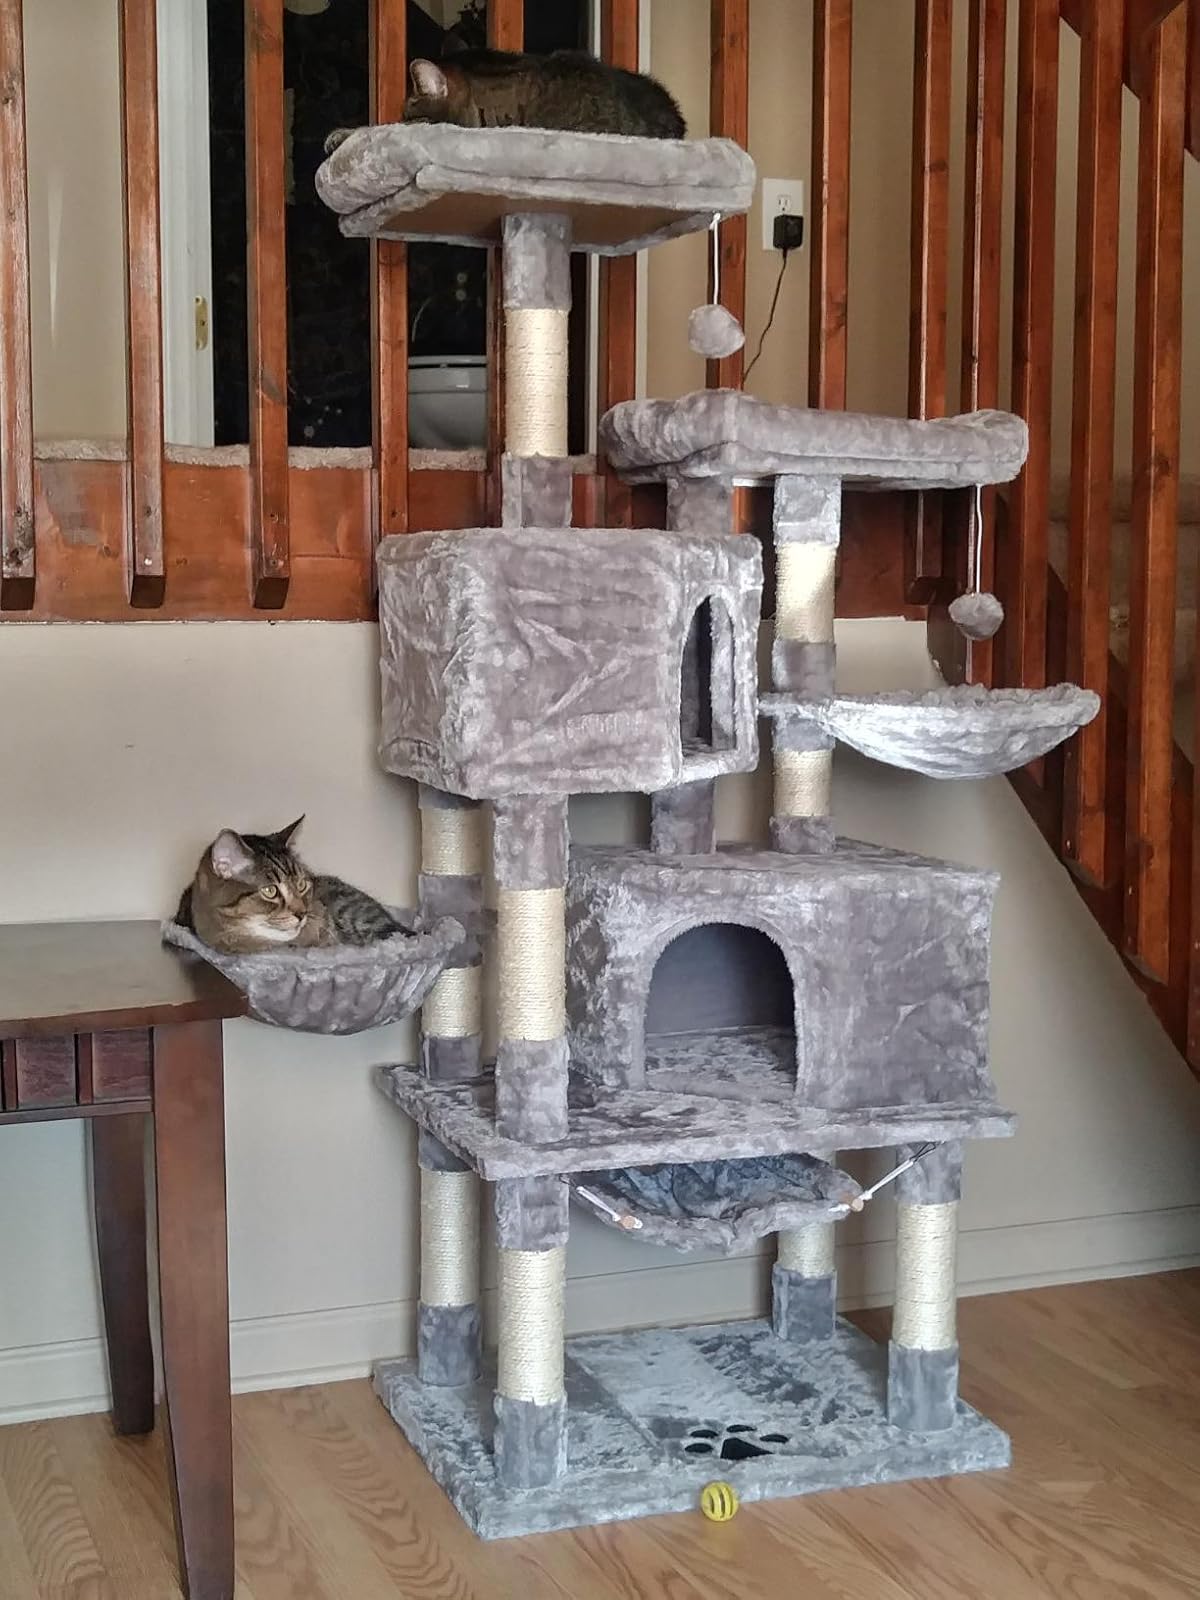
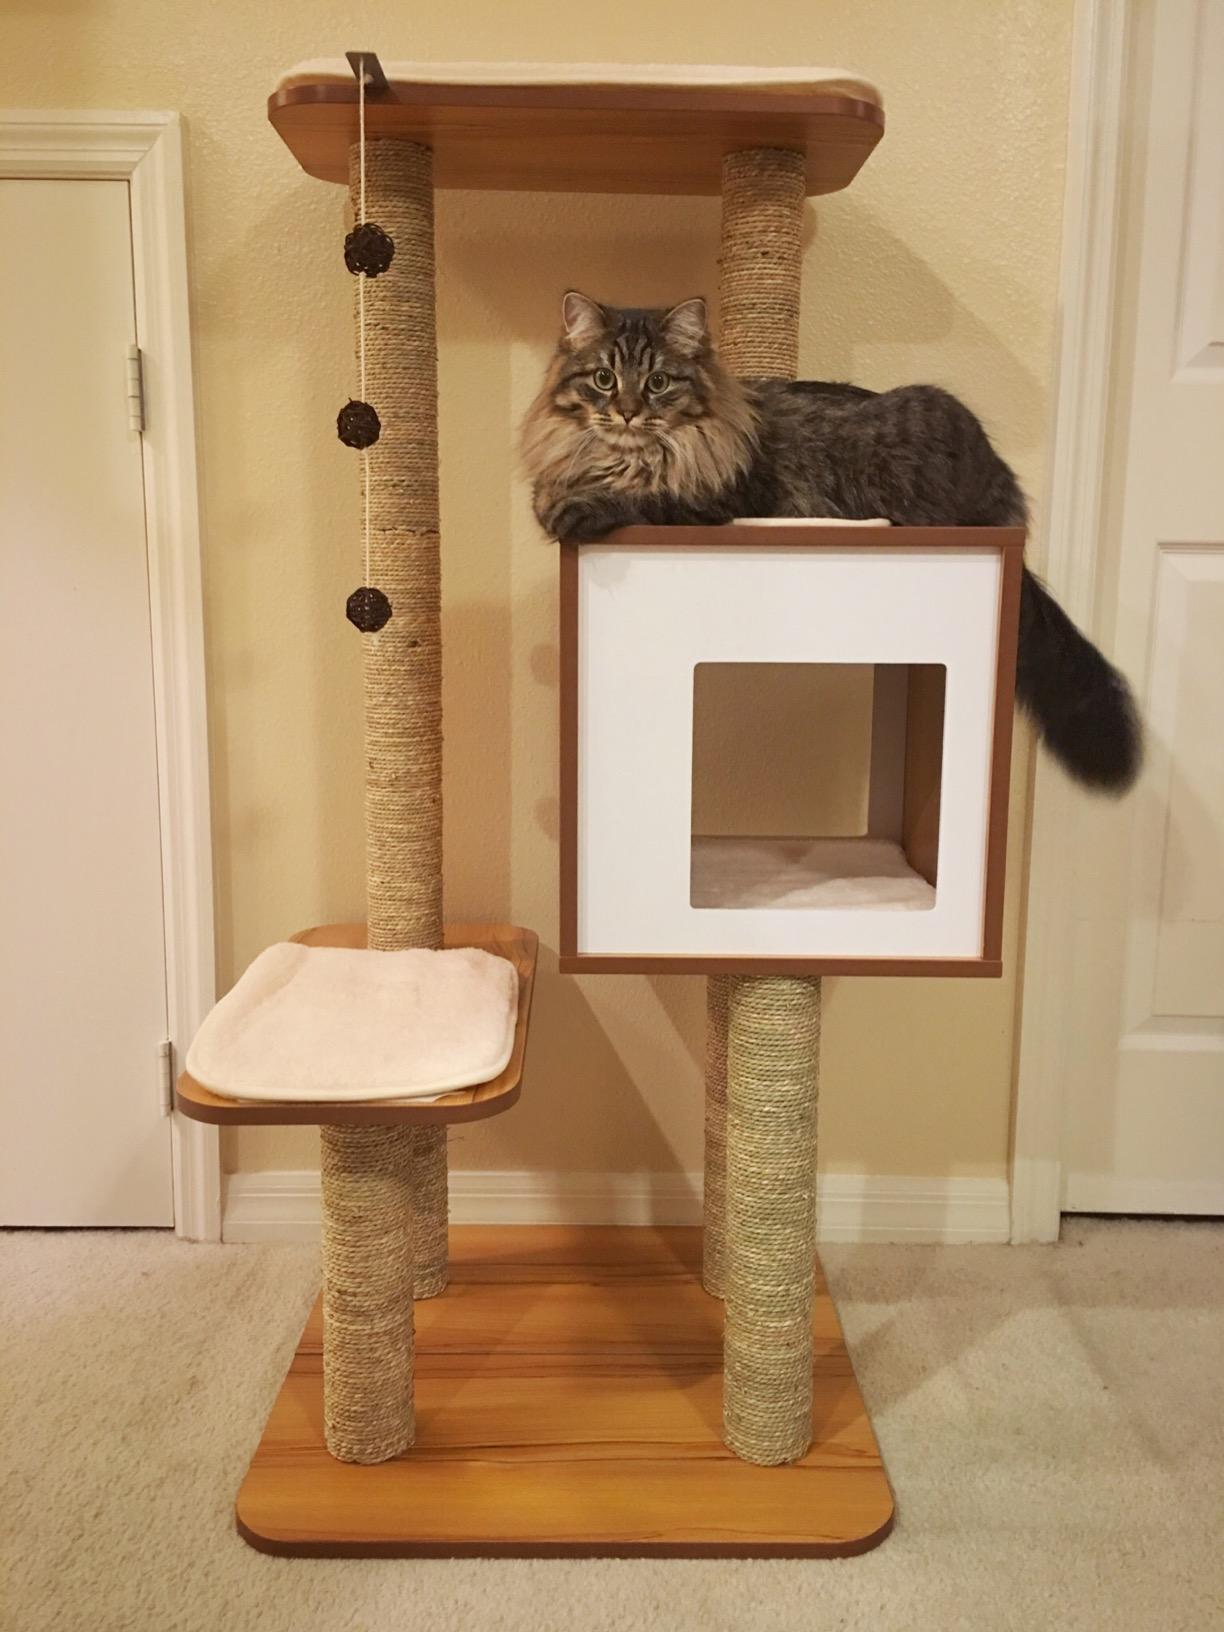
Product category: items_cat tree
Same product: no